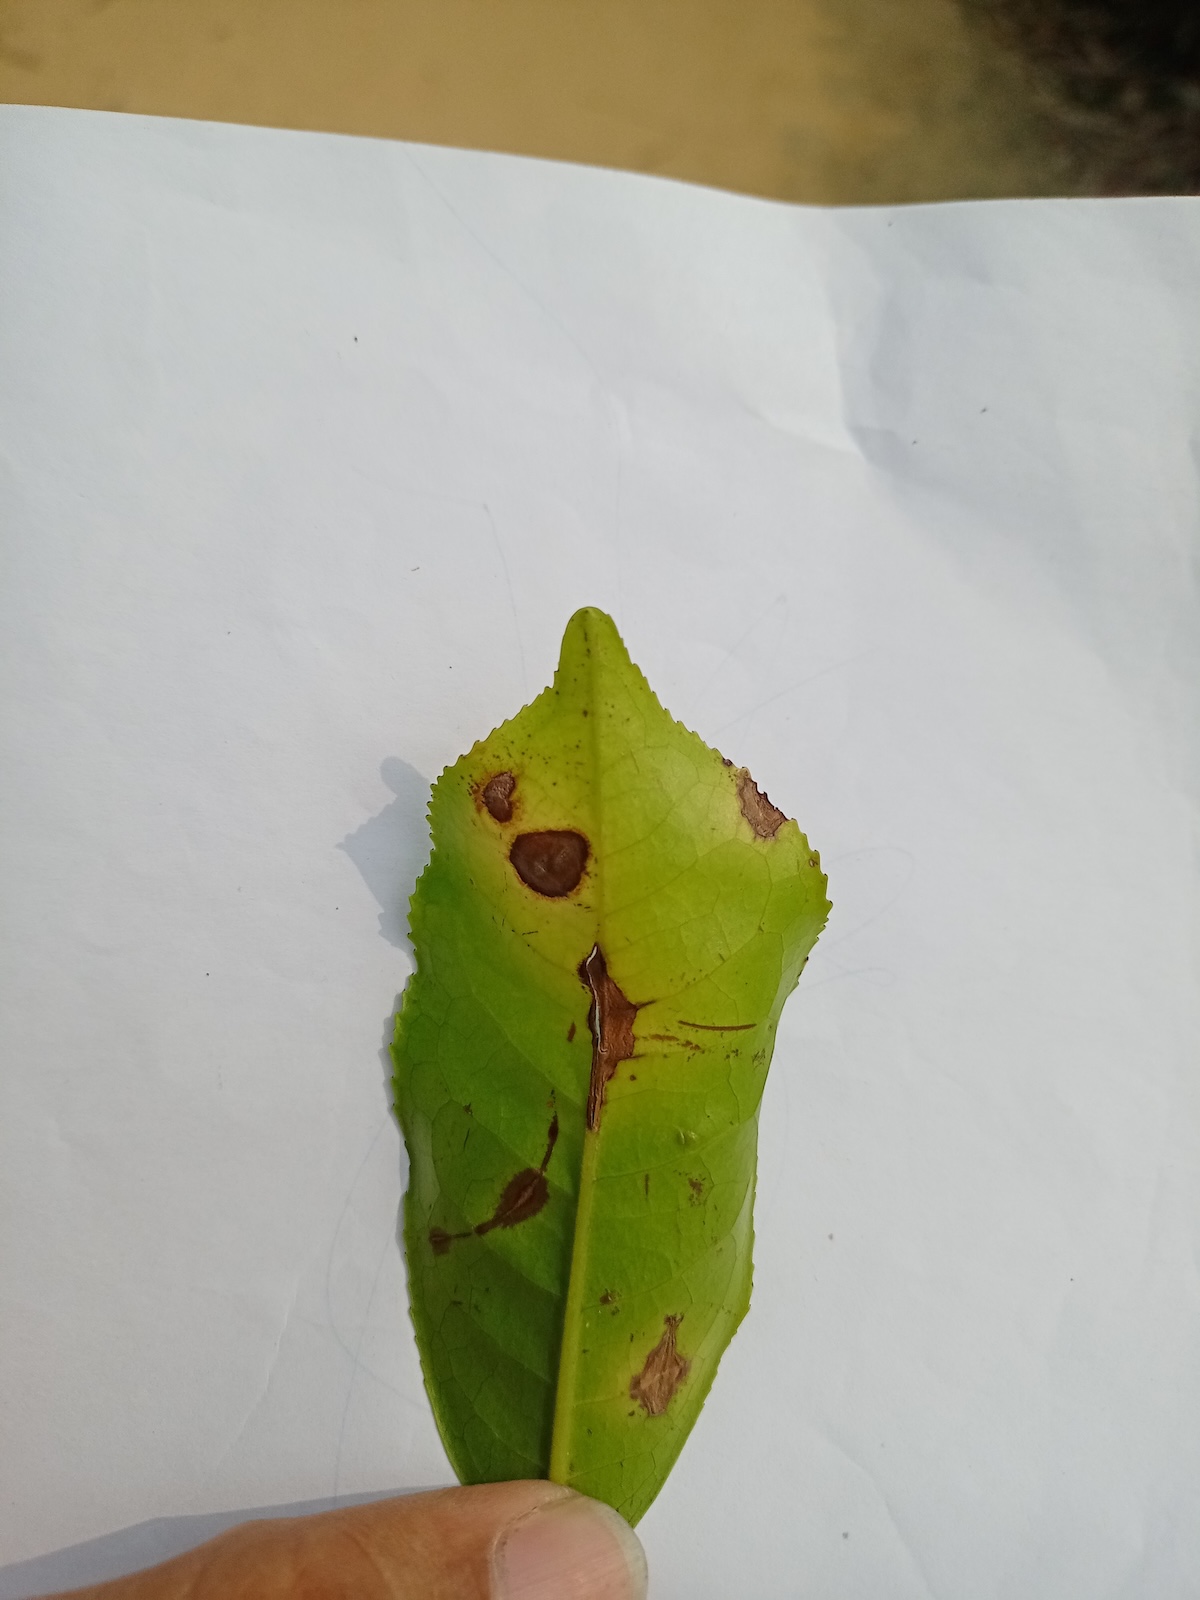
Label: Gray Blight